Simple eye in invertebrates

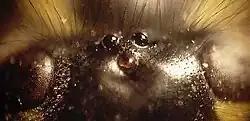
Head of a wasp with three dorsal ocelli (centre), and the upper part of its compound eyes (left and right)

Spiders do not have compound eyes, but instead have several pairs of simple eyes with each pair adapted for a specific task or tasks. The principal and secondary eyes in spiders are arranged in four, or occasionally fewer, pairs. Only the principal eyes have moveable retinas. The secondary eyes have a reflector at the back of the eyes. The light-sensitive part of the receptor cells is next to this, so they get direct and reflected light. In hunting or jumping spiders, for example, a forward-facing pair possesses the best resolution (and even some telescopic ability) to help spot prey from a distance. Nocturnal spiders' eyes are very sensitive in low light levels and are large to capture more light, equivalent to f/0.58 in the rufous net-casting spider.